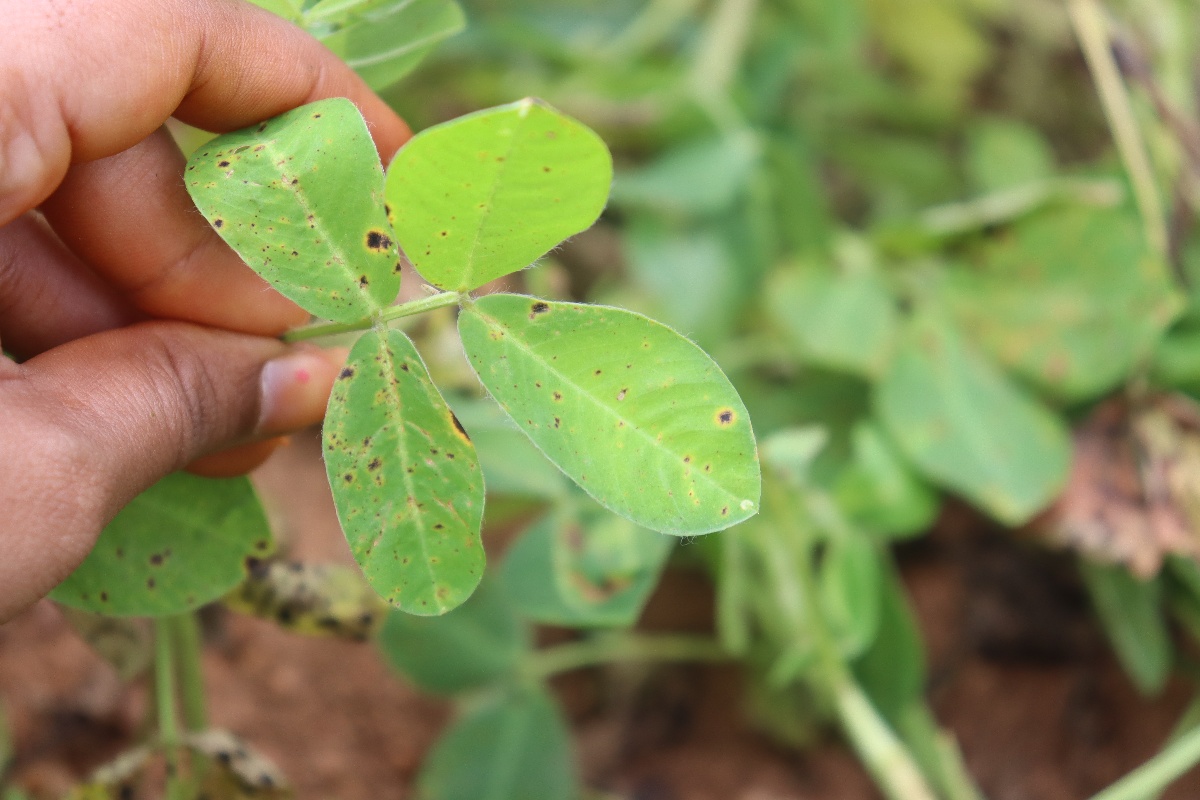
Label: late leaf spot